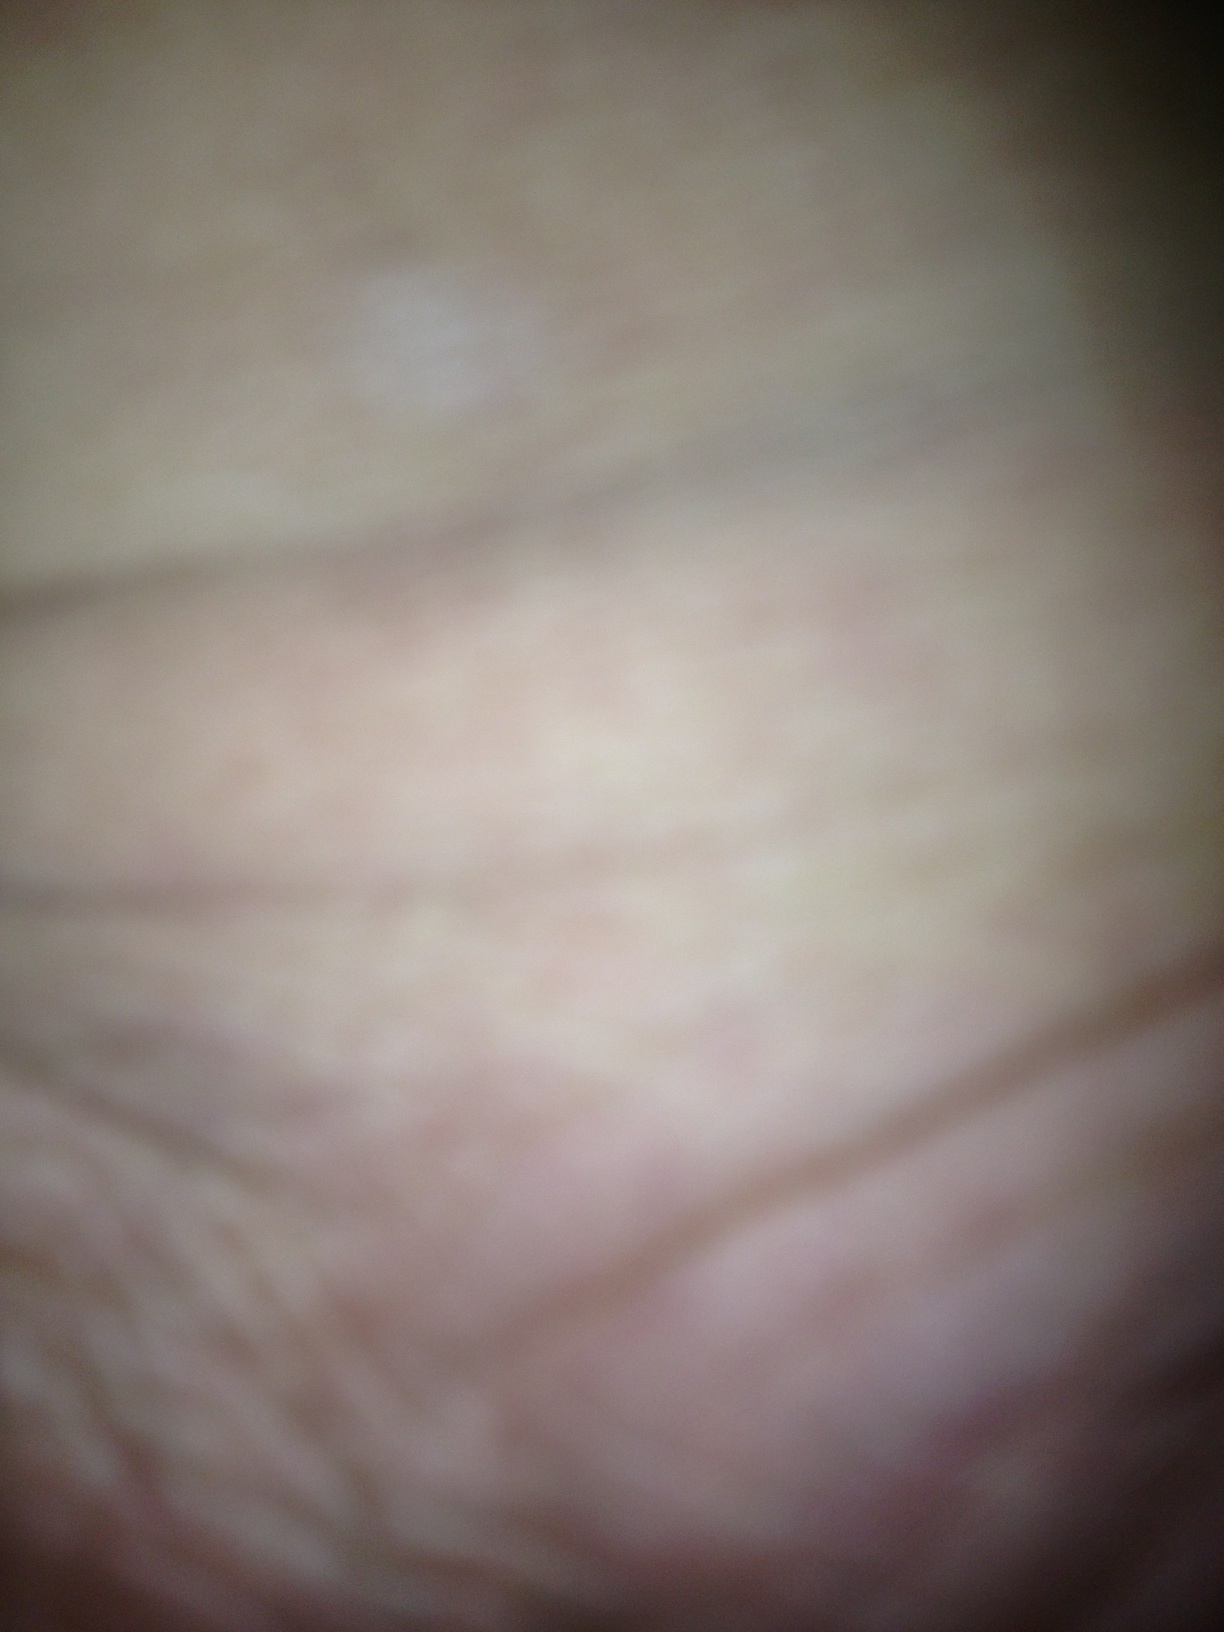Question: What is this?
Answer: unanswerable